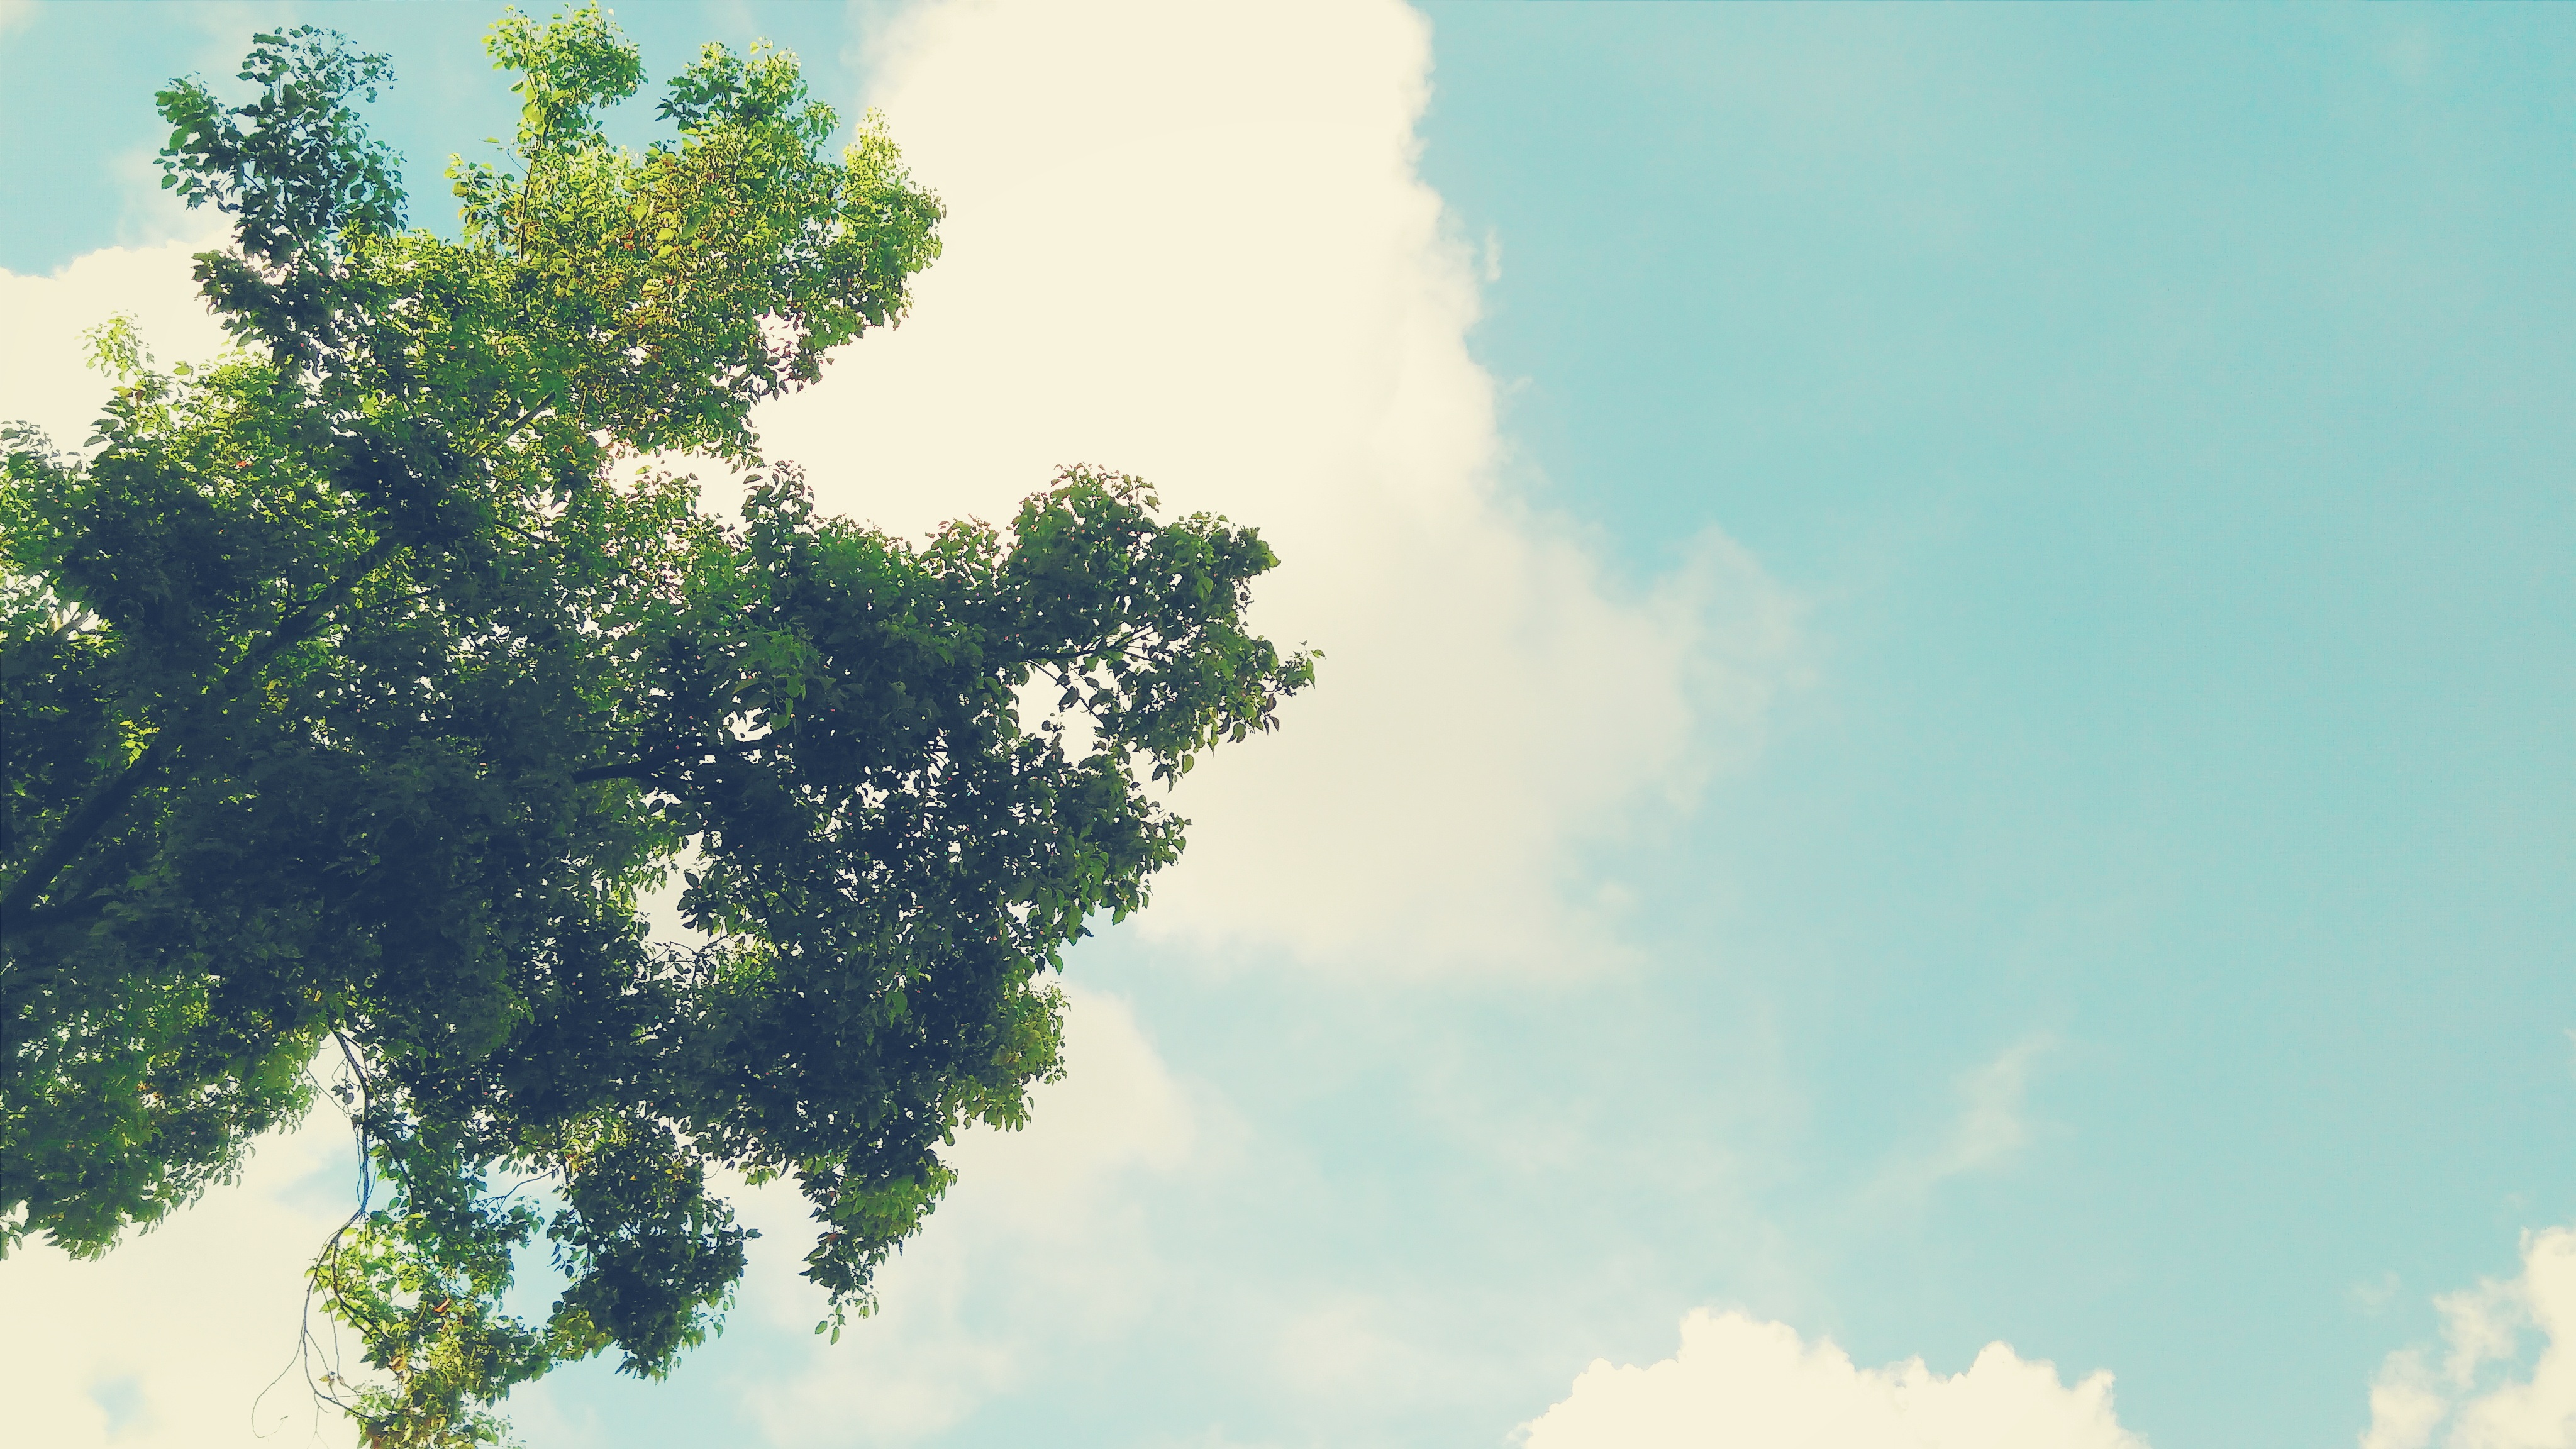
tree, nature, branch, cloud, plant, sky, field, meadow, sunlight, morning, leaf, green, atmospheric phenomenon, atmosphere of earth, woody plant